Scuderia Ferrari

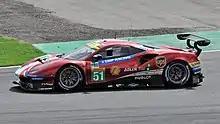

On 8 July 2011, it was announced that the Marlboro section of its official team name had been removed from the 2011 British Grand Prix onwards, following complaints from sponsorship regulators. As a consequence, the official team's name was reverted to Scuderia Ferrari. At the 2018 Japanese Grand Prix, Ferrari added Philip Morris International's new Mission Winnow project logos to the car and team clothing. Although Mission Winnow is described as a non-tobacco brand "dedicated to science, technology and innovation", commentators such as "The Guardian" Richard Williams have noted that the logos incorporate elements whose shapes mimic the iconic Marlboro cigarette packet design. In 2019, Mission Winnow became the team's title sponsor, and the team originally entered the season as Scuderia Ferrari Mission Winnow. Mission Winnow was dropped from team name before the season opener, while the car's Mission Winnow logos were replaced by a special 90th anniversary logo, after Australian authorities had launched an investigation into whether the initiative introduced by Philip Morris contravened laws banning tobacco advertising. Mission Winnow was restored for the second race of the season, and was used until the Monaco Grand Prix. The Mission Winnow logos were again replaced by the 90th anniversary logos for the Canadian until the Russian Grand Prix. The Mission Winnow branding returned at the Japanese Grand Prix. At the end of the season, the Mission Winnow sponsorship was dropped to promote new technologies.